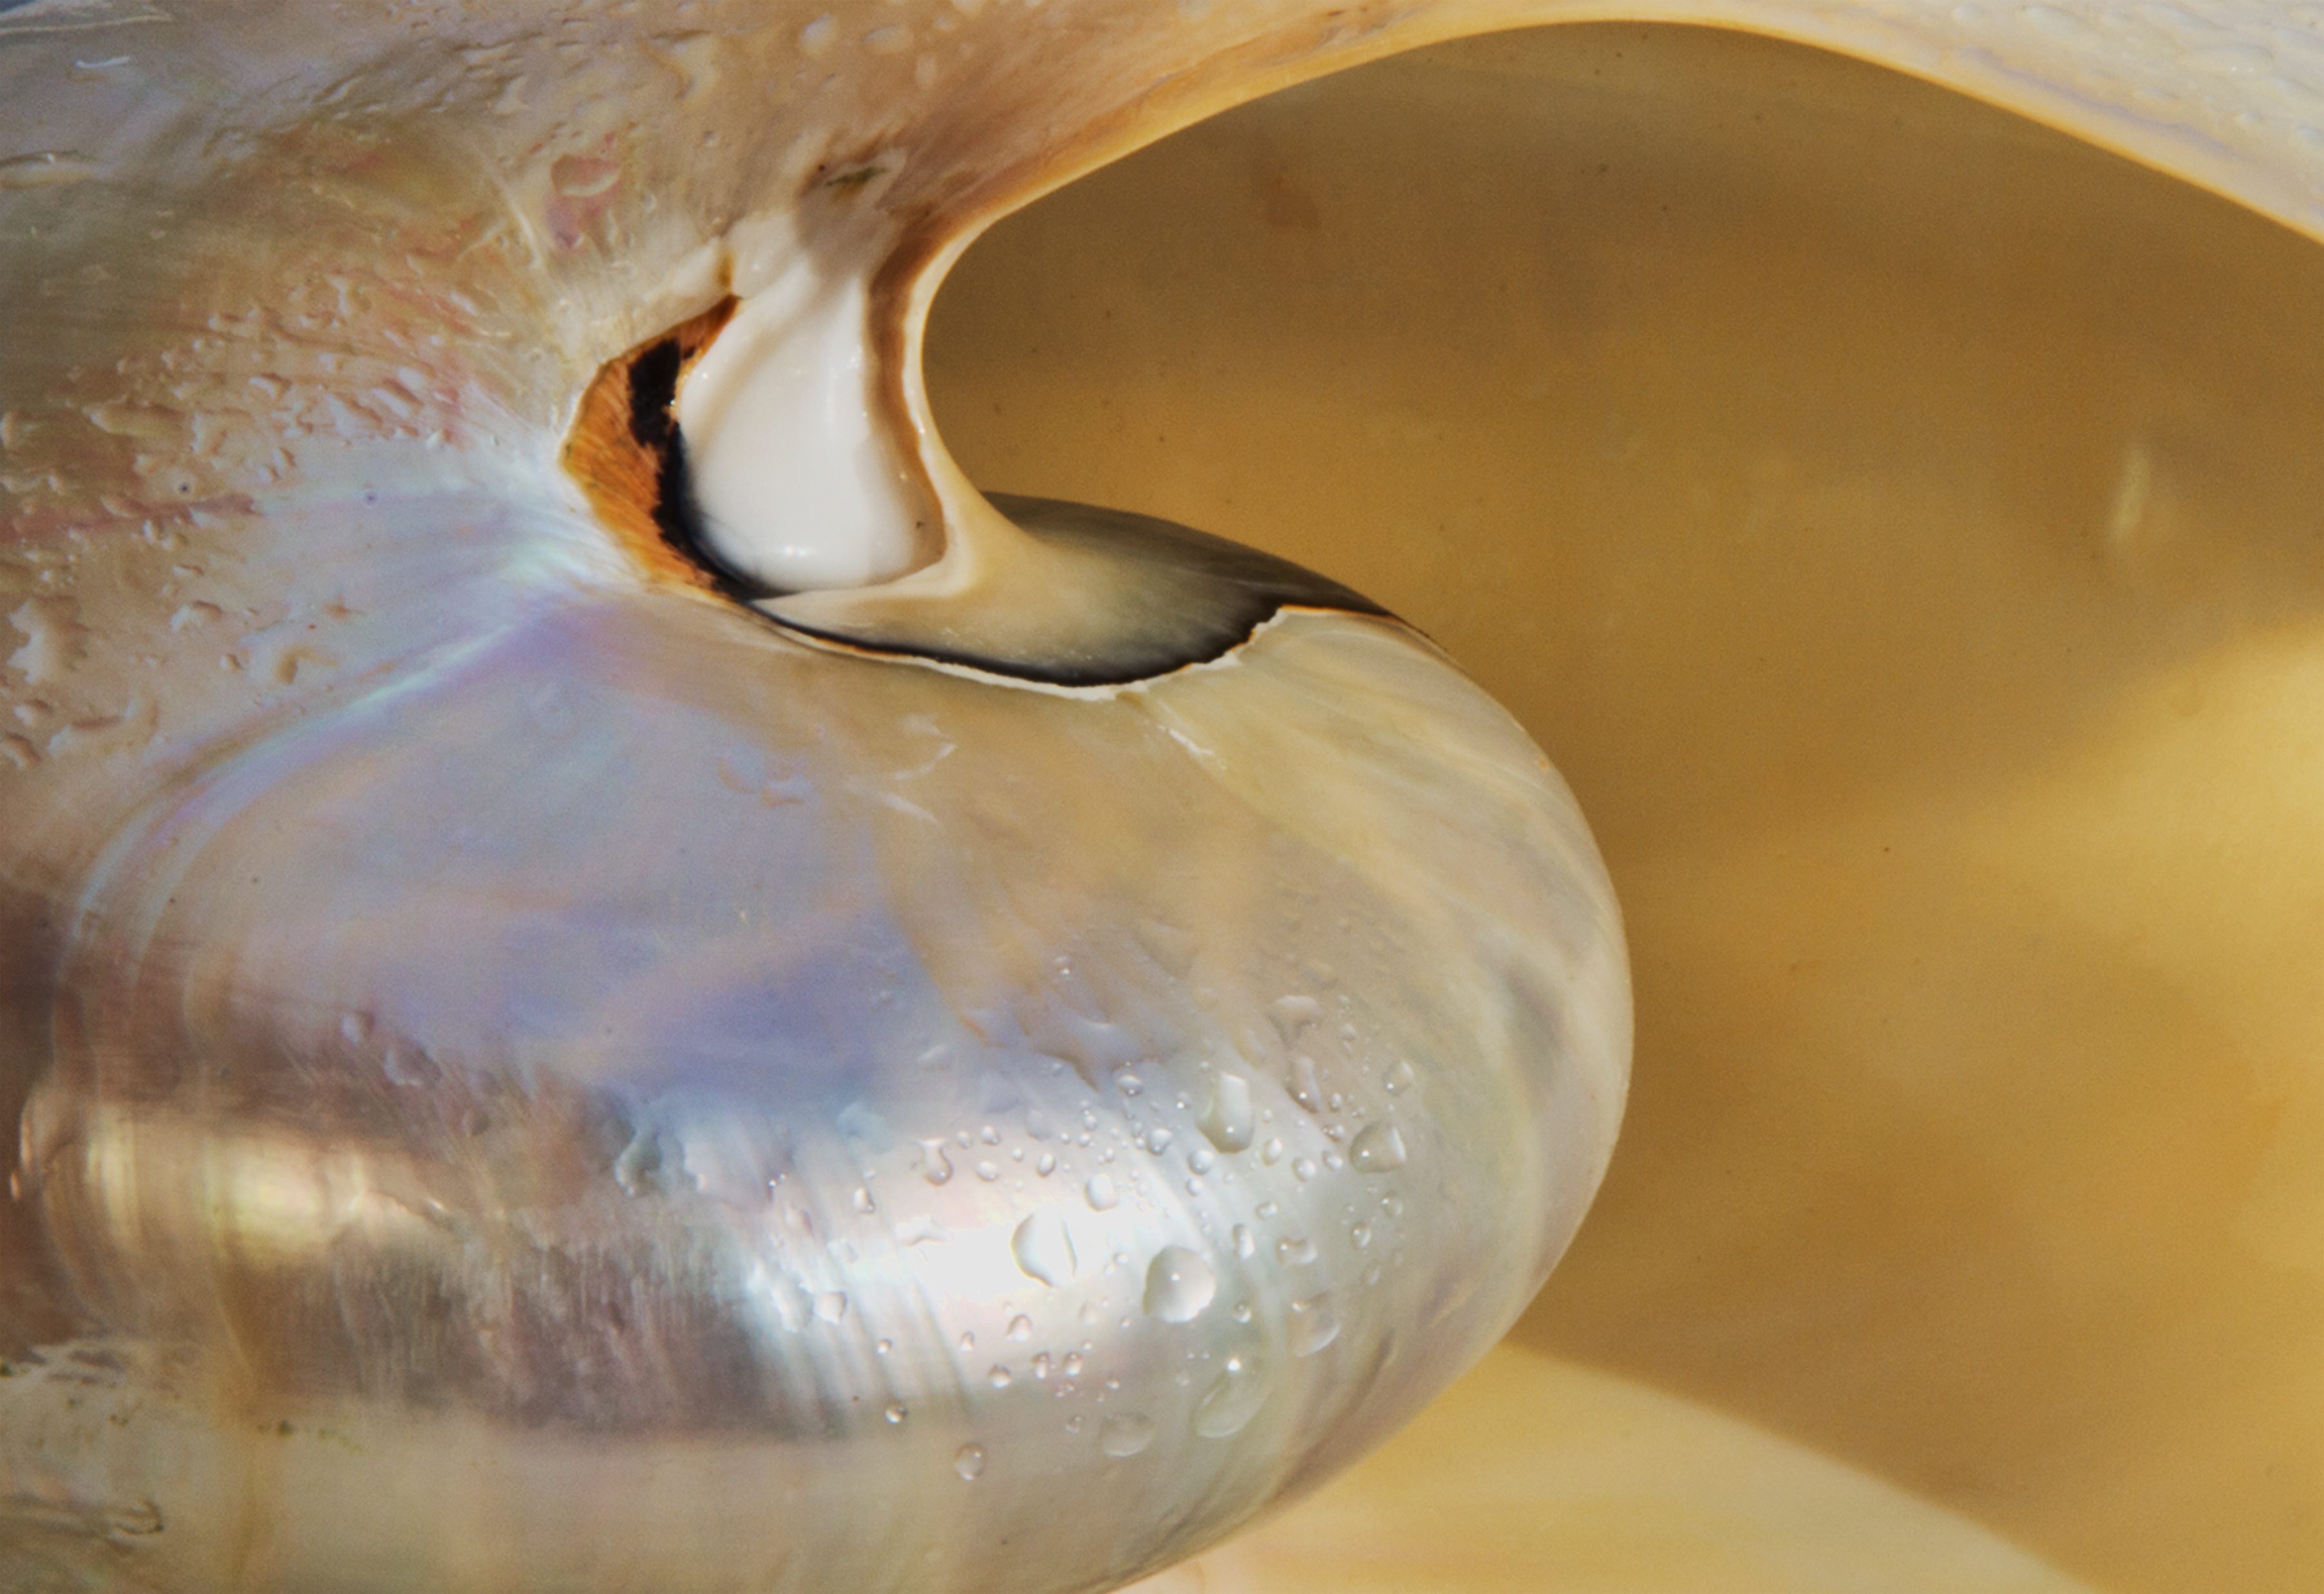
sea, dish, food, produce, shine, shell, human body, jewellery, lines, silver, curves, beautiful, organ, tooth, gloss, shimmer, nautilus, mother of pearl